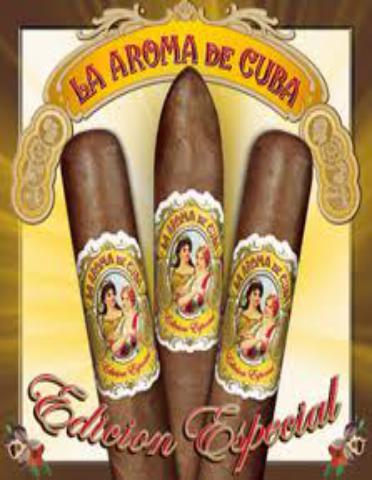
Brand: La Aroma de Cuba
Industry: Necessities